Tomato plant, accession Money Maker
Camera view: horizontal (90 deg, fisheye); turntable rotation: 270 degrees
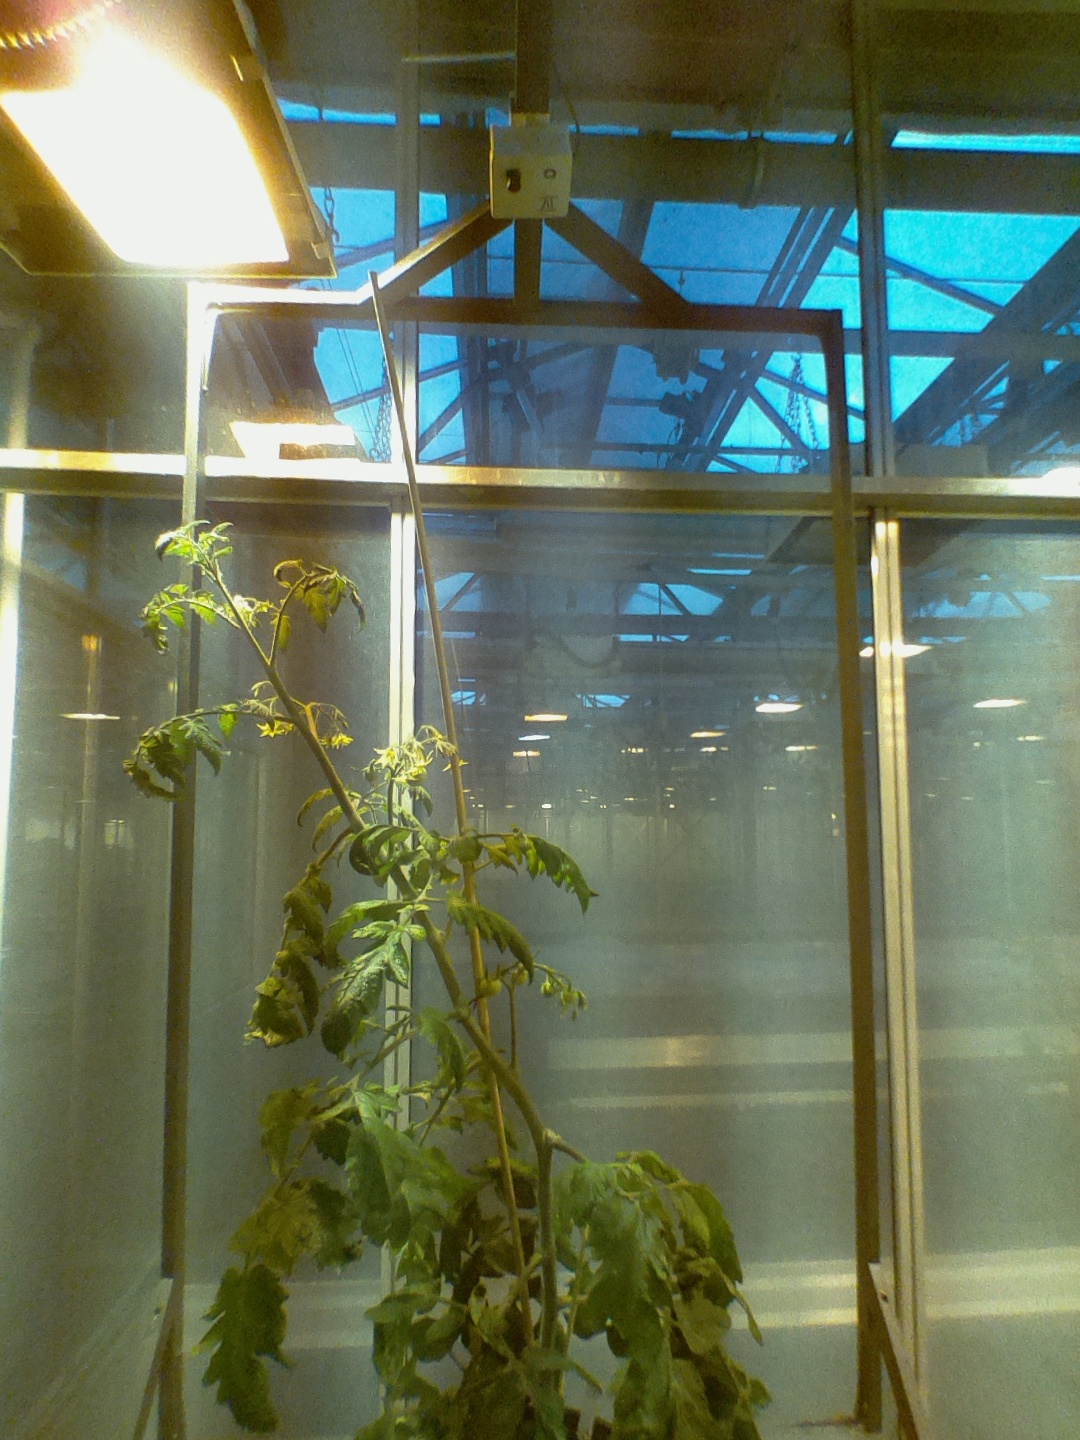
BBCH growth stage 71: 10%-20% of final fruit size